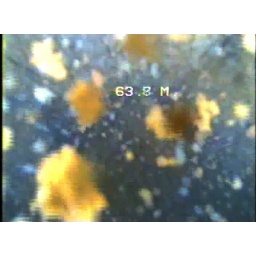
Still from a down hole camera of iron oxide formed by bacteria in a ground water well.